Hadum Mosque

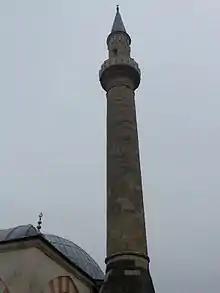
The minaret of Hadum Mosque

The minaret is a key component of the plan of mosque, and it is placed on the right side of the prayer hall. The minaret is entered through two small entries. One of the doors is located in the inner part of the mosque, the other in the outer part. The outer is used to access the minaret from mahfil, or vice versa. The shaft of the minaret diminishes to the second cornice becoming slightly narrower. The minaret sherefe (drum) is where the polygonal shaft ends. Sherefe is built from a few rows of stones as to form a balcony, which allows enough moving space for the imam to move during a religious rite, such as calling the worshippers for prayer – Ezan. The staircase of the minaret provides access to the sherefe. This staircase, along with the walls, is built of monolith stone.